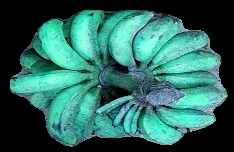
Variety: rasbale
Grade: grade3